George Luttrell

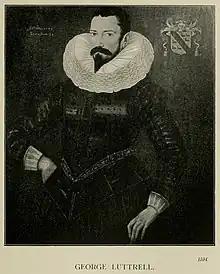
George Luttrell (1560-1629)

George Luttrell (12 Sep 1560 – Apr 1629) was an English politician from Dunster Castle in Somerset. In 1582 and 1584 he sat in the House of Commons of England as a Member of Parliament (MP) for his family's pocket borough of Minehead.